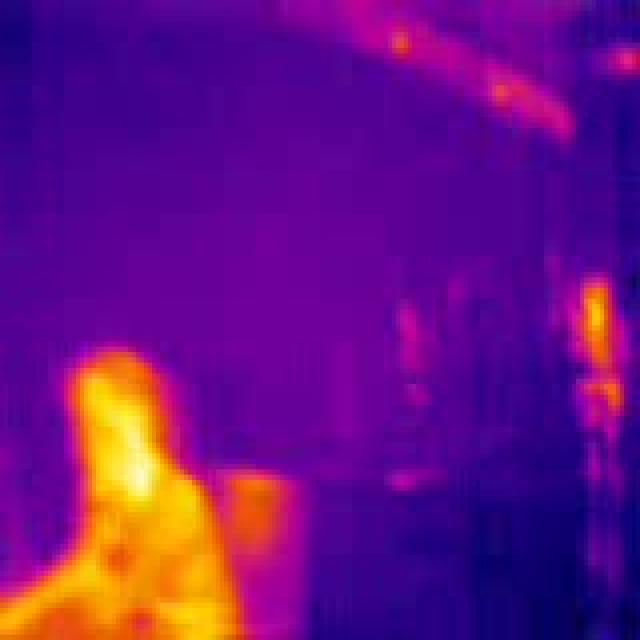
Detected objects:
label: person
label: person